The Maine (band)

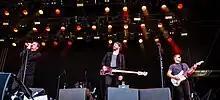
The Maine performing at the Rock am Ring 2018

The group celebrated the 10th anniversary of their first album "Can't Stop Won't Stop" and performed headlining sets on January 18 and 19, 2019, at their own music festival, 8123 Fest. In support of the album, the group toured across Europe, the US and Brazil from April to June 2019. During the US leg of the tour, they were joined by Taking Back Sunday. They performed at the 2019 Sad Summer Fest, a festival they founded. The band embarked on the Mirror Tour in the fall of 2019. Twin XL supported them during the tour.